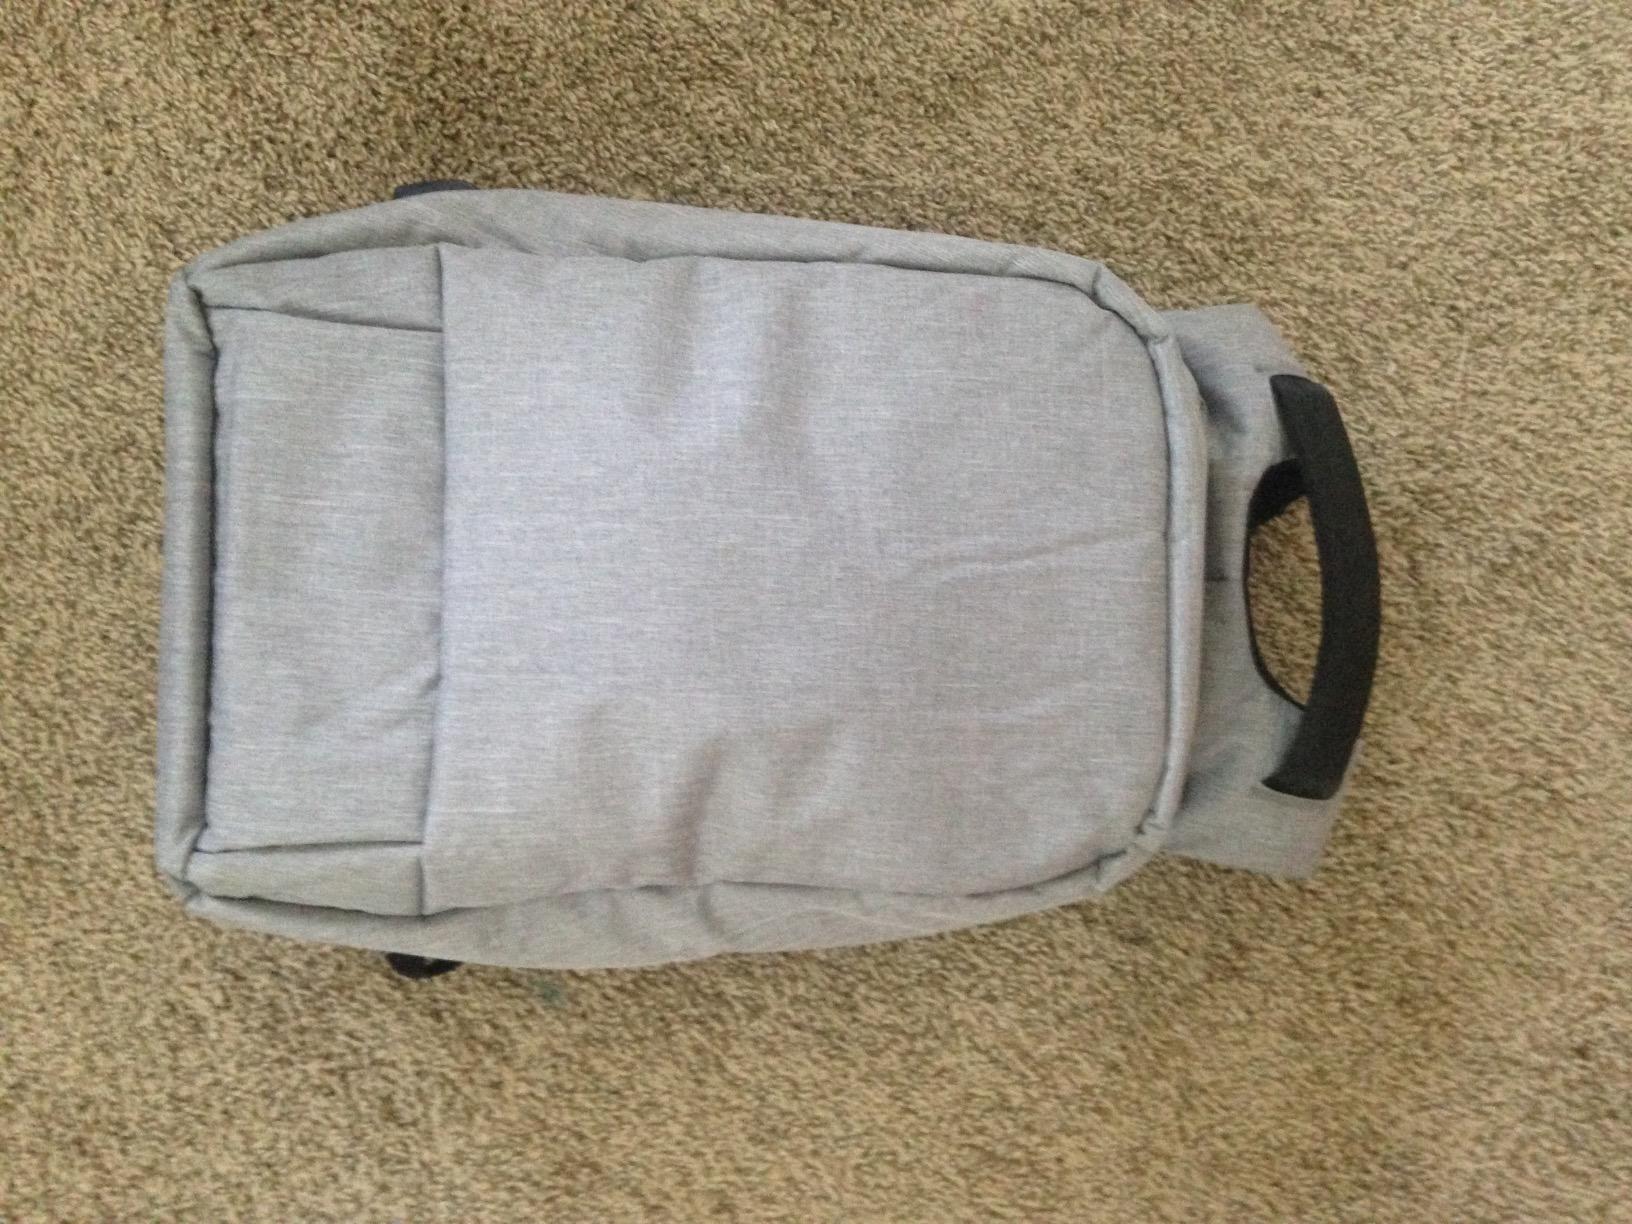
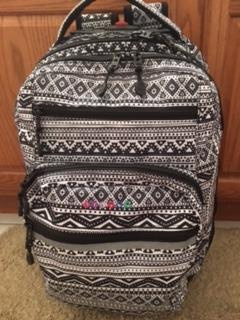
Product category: bag
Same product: no